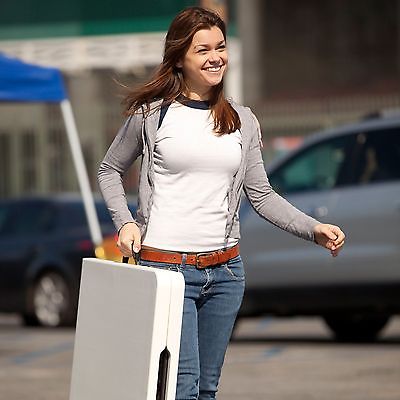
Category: table